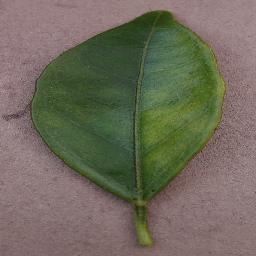
Label: Orange___Haunglongbing_(Citrus_greening)